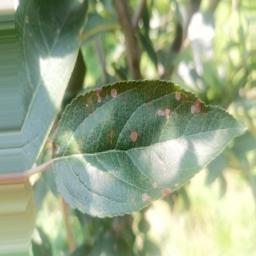
Label: Alternaria